Oslavia War Memorial

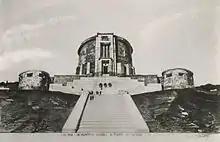
Oslavia War Memorial

The Oslavia War Memorial is an Italian monument to soldiers who fell in battle during the battles of the Isonzo, particularly those who died during the taking of Gorizia in 1916. It stands on a 150m hill in the village of Oslavia, on the outskirts of Gorizia. The hilltop was on the front line as Austro-Hungarian troops defended the salient around Gorizia during the first, third and fourth battles of the Isonzo.